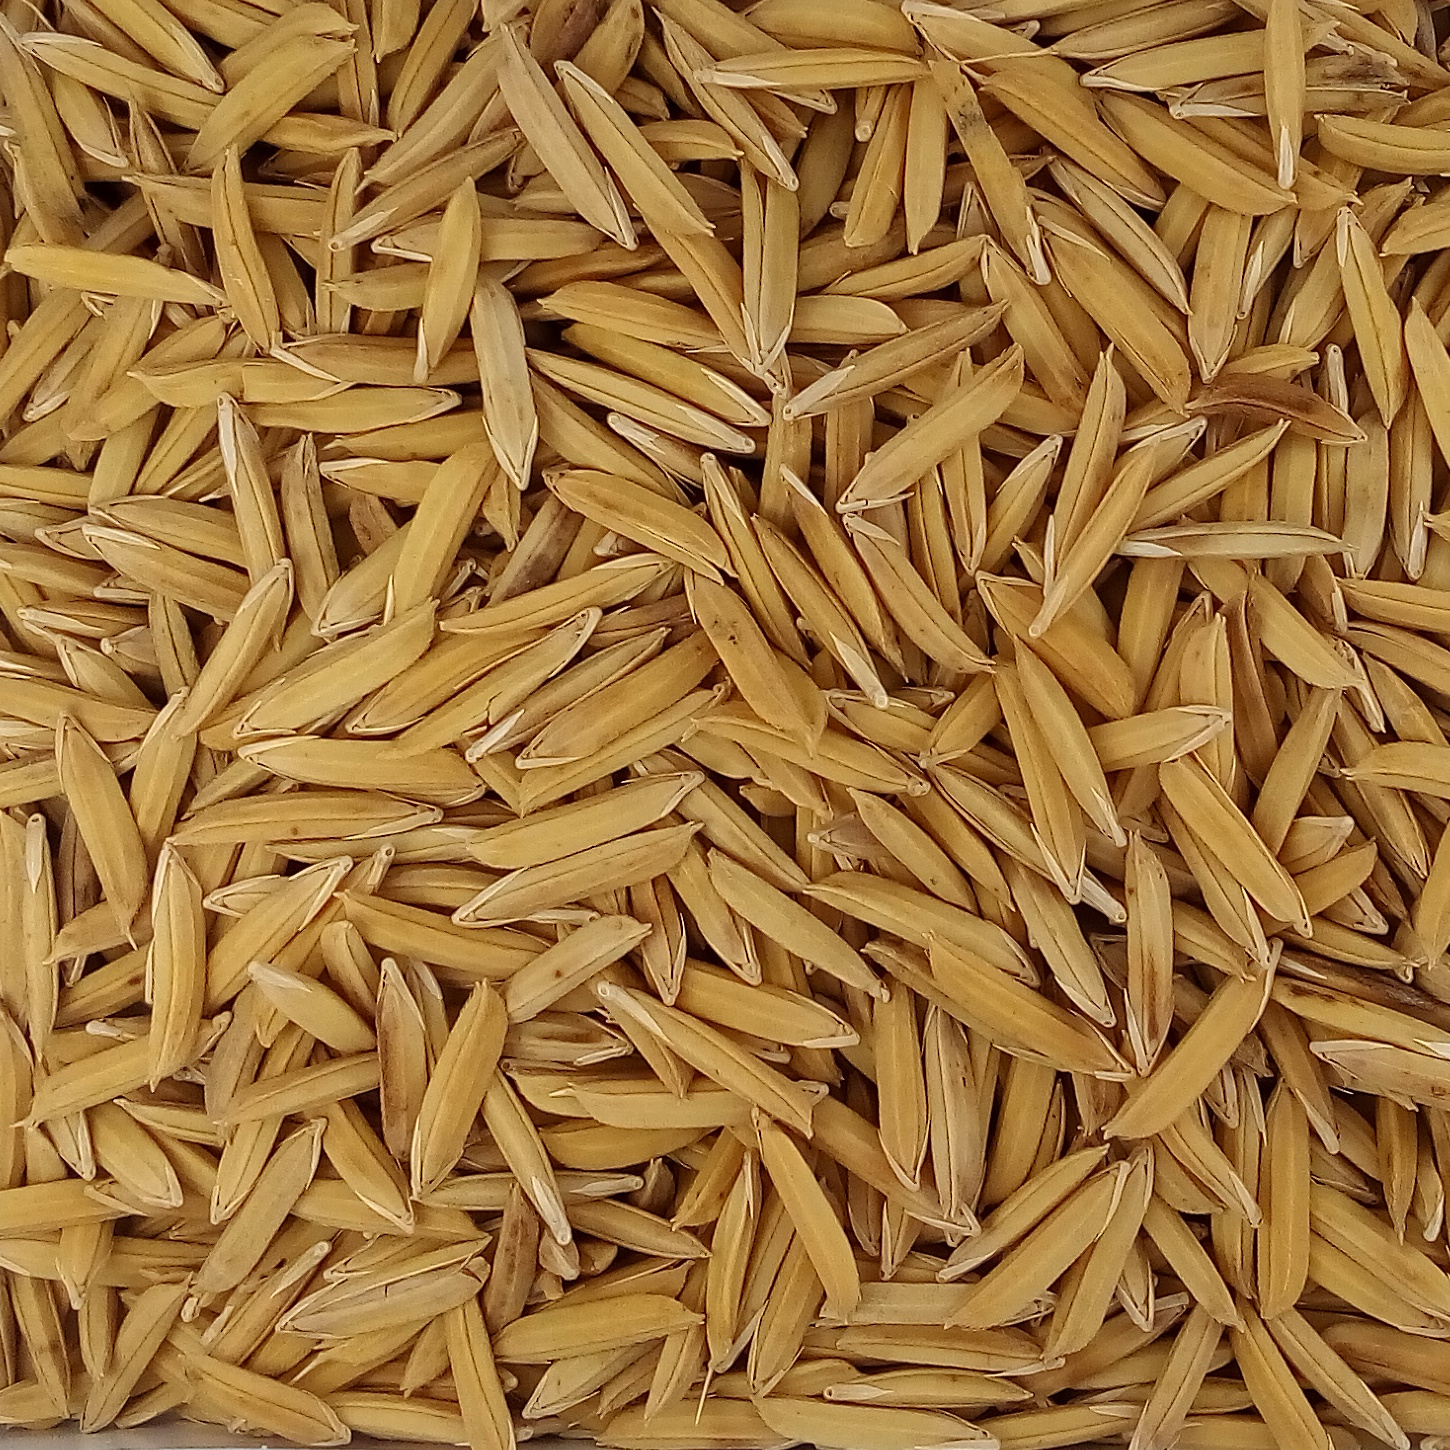
Rice seed variety: 1121